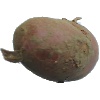
Label: Potato Red 1